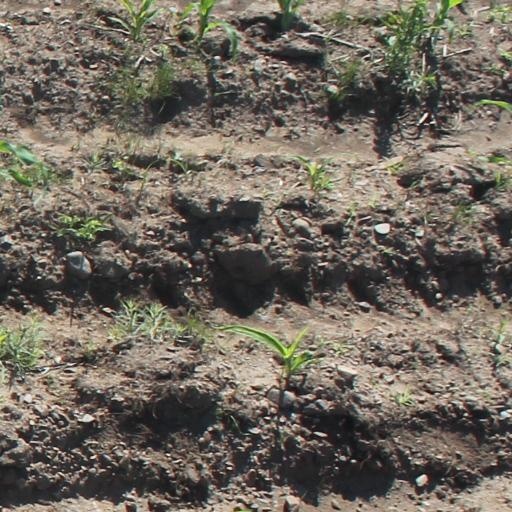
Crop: maize; corn